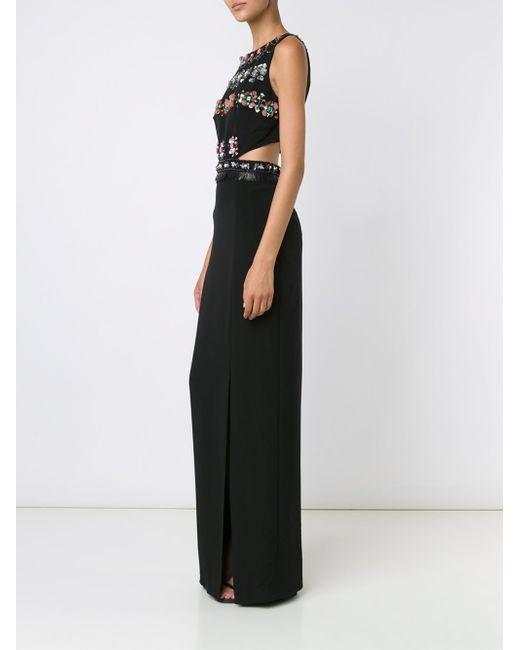
Bedrucktes schwarzes Crop-Top mit locker sitzendem Rock